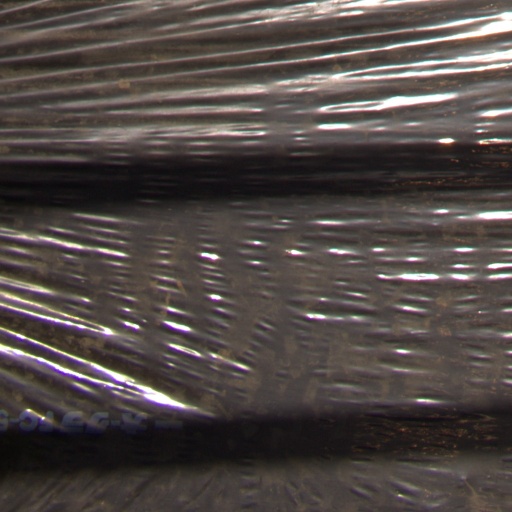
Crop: Jerusalem artichoke